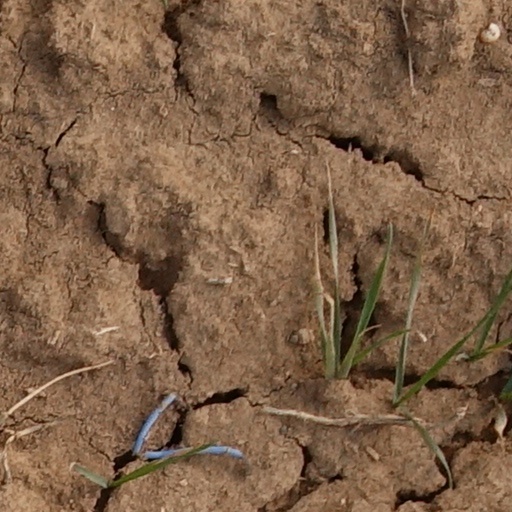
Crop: wheat